Dautarai Manor

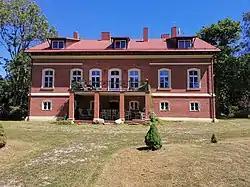

Dautarai Manor is a former residential manor in Dautarai village, Mažeikiai District Municipality, Lithuania. It was reconstructed and reopened in 2013.